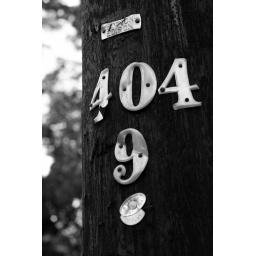
Numbers nailed to a telephone pole in Somerville